LinkedIn

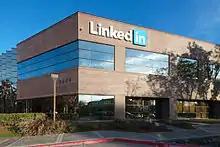
Former LinkedIn headquarters on Stierlin Court in Mountain View, California

The company was founded in December 2002 by Reid Hoffman and the founding team members from PayPal and Socialnet.com (Allen Blue, Eric Ly, Jean-Luc Vaillant, Lee Hower, Konstantin Guericke, Stephen Beitzel, David Eves, Ian McNish, Yan Pujante, Chris Saccheri). In late 2003, Sequoia Capital led the Series A investment in the company. In August 2004, LinkedIn reached 1 million users. In March 2006, LinkedIn achieved its first month of profitability. In April 2007, LinkedIn reached 10 million users. In February 2008, LinkedIn launched a mobile version of the site.